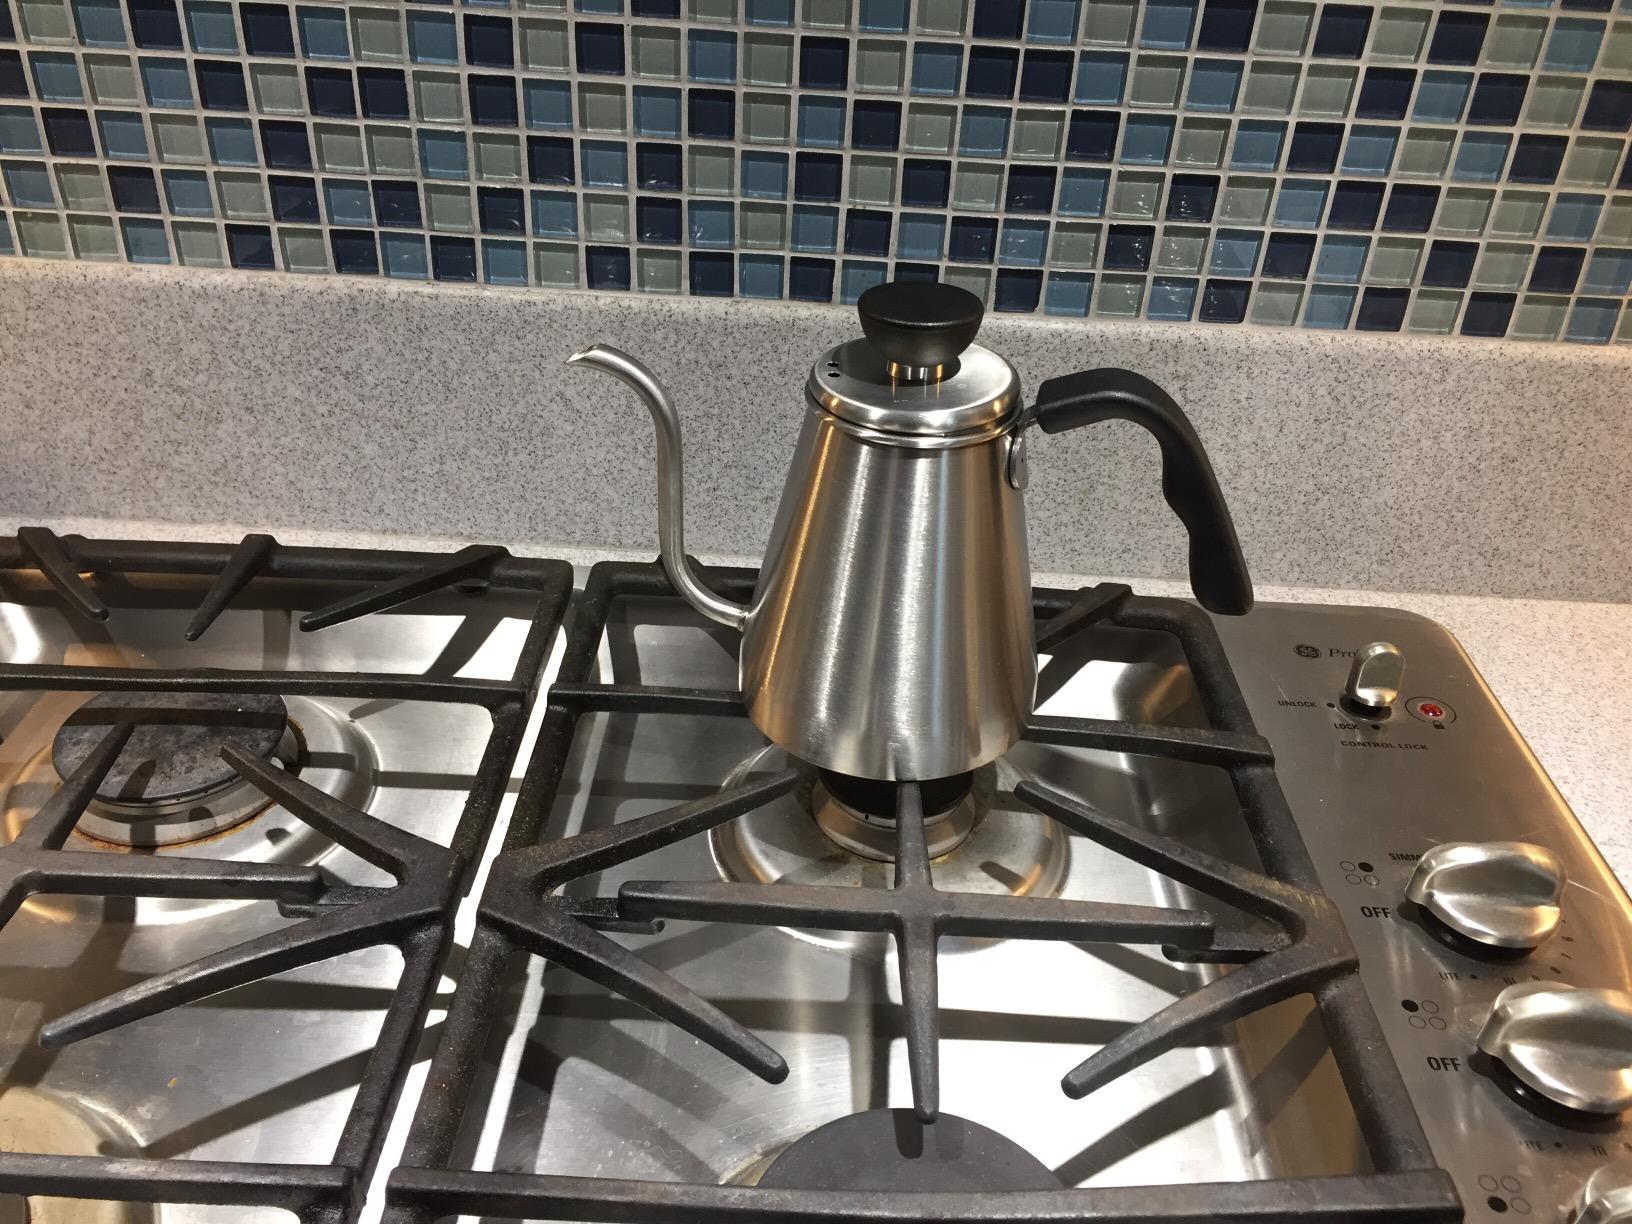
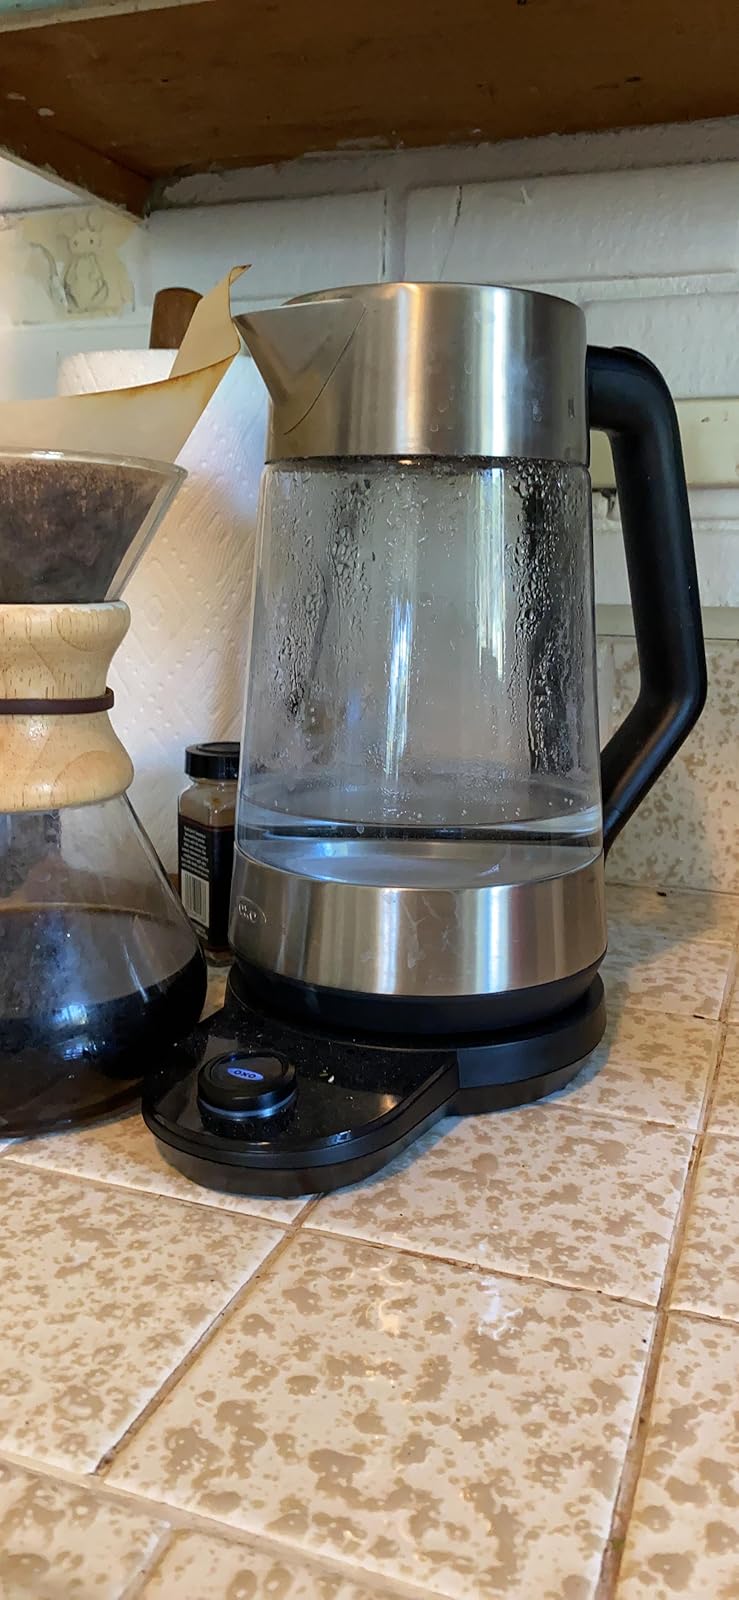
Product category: items_kettle
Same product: no